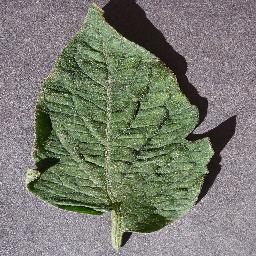
Label: Tomato___healthy